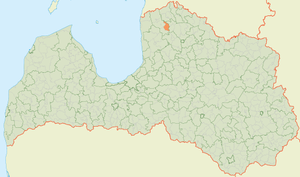
Braslavas pagasts
Braslavas pagasts' placering i Letland
Braslavas pagasts er en territorial enhed i Alojas novads i Letland. Pagasten havde 727 indbyggere i 2010 og omfatter et areal på 82,80 kvadratkilometer. Hovedbyen i pagasten er Klāmaņi.